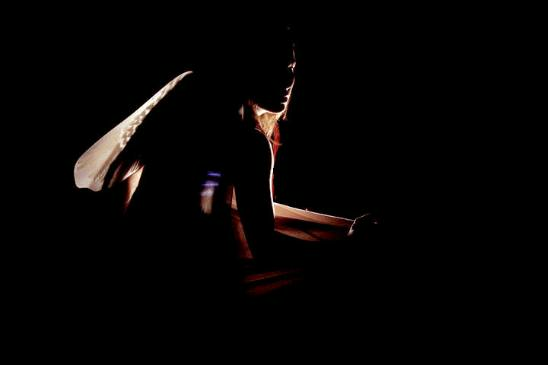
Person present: Yes